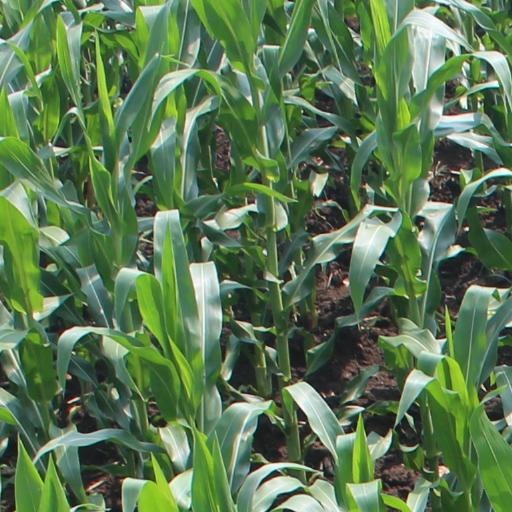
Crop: maize; corn